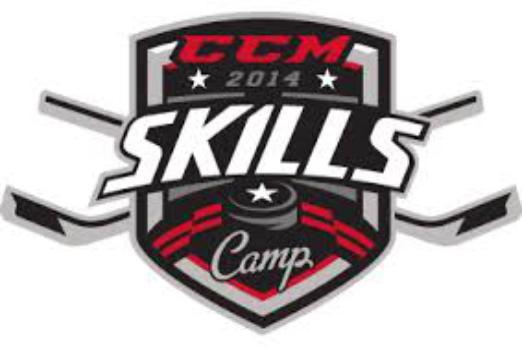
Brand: CCM
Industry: Sports